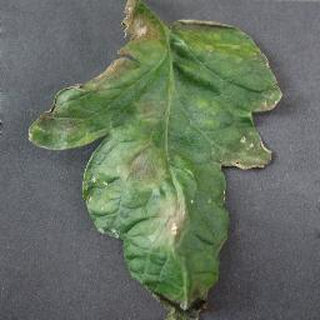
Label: tomato_late_blight